Wilbraham Road railway station

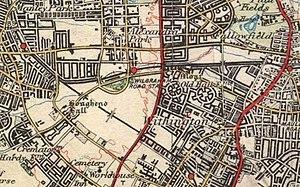
1937 OS map showing the location of Wilbraham Road railway station

Wilbraham Road railway station was in Whalley Range, Manchester, England, on the Fallowfield Loop line between and Fairfield, via Chorlton. Opened as Alexandra Park in 1892 by the Manchester, Sheffield and Lincolnshire Railway, it was near the junction of Alexandra Road South and Mauldeth Road West, close to Alexandra Park, and served the expanding residential suburb of Whalley Range. The railway line has since been converted into a shared use path.